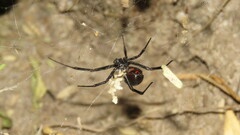
Species: Lactrodectus_hesperus